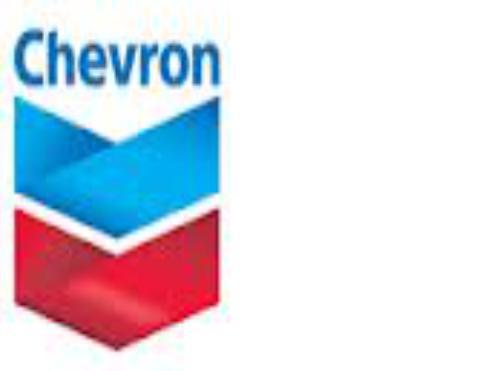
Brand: Chevron
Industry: Transportation